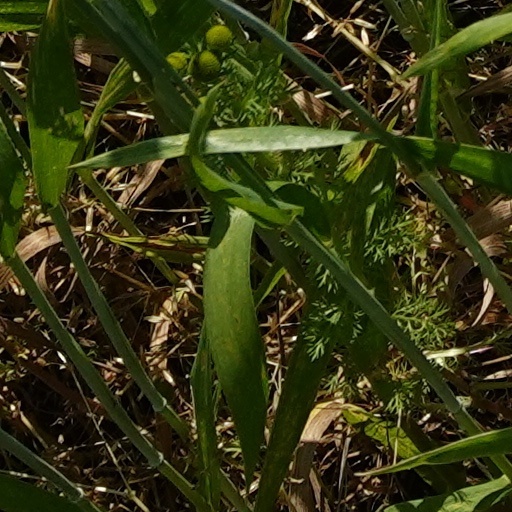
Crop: wheat